FoolishPeople

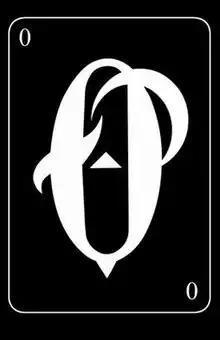
"FoolishPeople seal"

FoolishPeople is a British theatre and production collective specialising in original site-specific and immersive theatre, as well as independent film and books. The collective was founded in 1989 by John Harrigan, who developed the theatre practice "Theatre of Manifestation". Combining ritual, mythology, shamanism, drama therapy, strategic forecasting and open source collaboration in the creation of FoolishPeople's work. Each project takes form by merging text, performance, sound, art, light and the building itself to create dreamlike worlds that living characters inhabit. FoolishPeople were one of the early pioneers of immersive theatre in the UK and have utilised transmedia within their work since their inception in 1989.